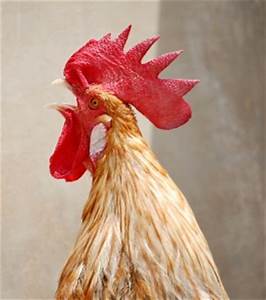
Label: gallina